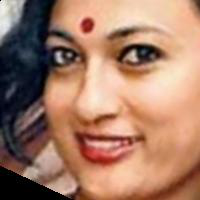
Age group: age 21-30